Black Lives Matter

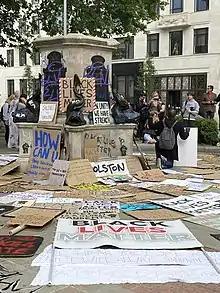
The empty pedestal of the statue of Edward Colston in Bristol. Subject to increasing controversy since the 1990s, when his prior reputation as a philanthropist came under scrutiny due to a growing awareness of his slave trading, in June 2020, the statue was toppled, defaced and pushed into Bristol Harbour.

In March 2025, Andrew Clyde (R-GA) introduced a bill in the House of Representatives that would withhold certain federal funding from the city unless Black Lives Matter Plaza is renamed "Liberty Plaza", the mural is removed, and the city removes all references to "Black Lives Matter" from any official publications. On March 10, 2025, city crews began to remove the installation; Mayor Bowser stated that the removal was the result of threats of encroachment from both President Donald Trump and the Republican-controlled Congress. She stated that "the mural inspired millions of people and helped our city through a painful period, but now we can't afford to be distracted by meaningless congressional interference. The devastating impacts of the federal job cuts must be our number one concern". It was stated that the plaza would receive new art by students and artists as part of DC's America 250 mural project.